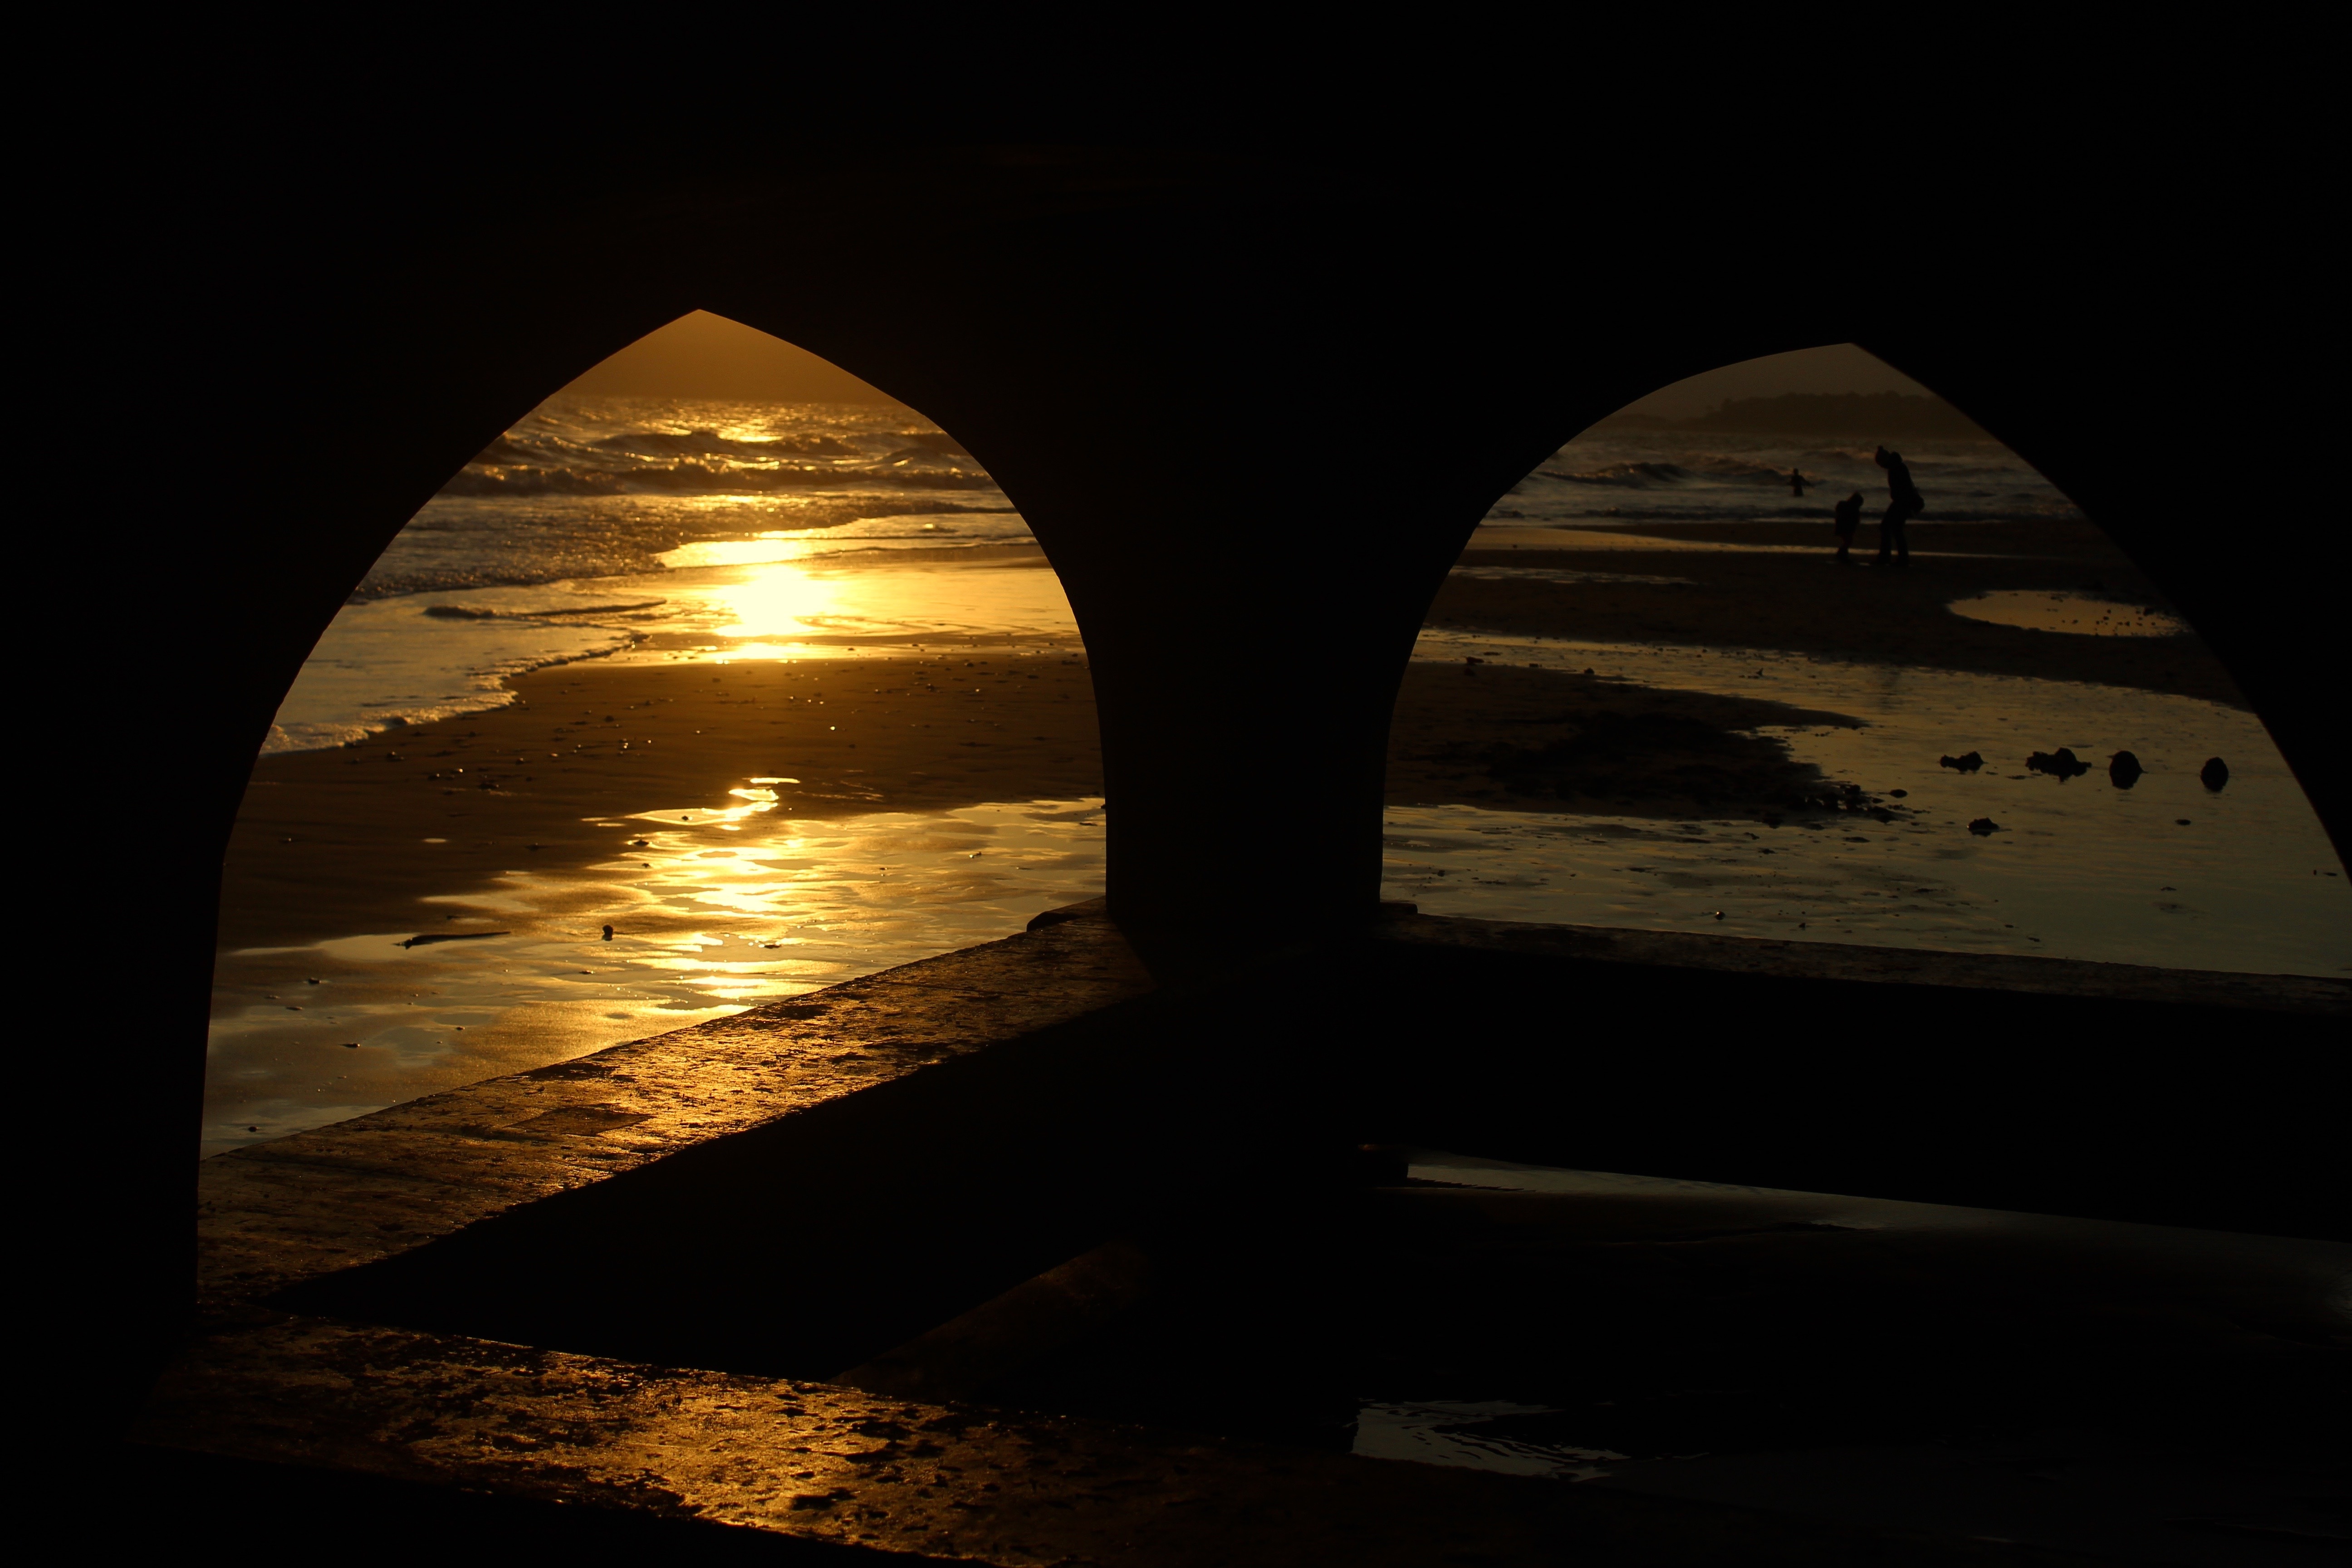
nature, silhouette, light, sky, sunshine, sun, sunrise, sunset, night, sunlight, ray, summer, dark, beam, evening, reflection, shine, color, natural, space, shadow, glow, darkness, black, lighting, sunny, flare, design, bright, shiny, shape, effect